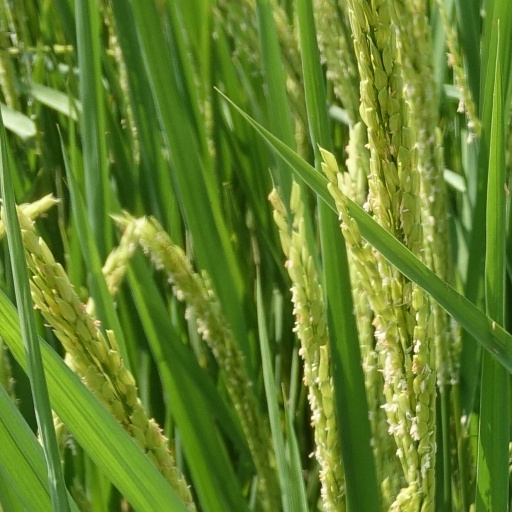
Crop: rice